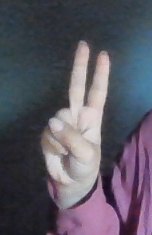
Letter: taa